History of laptops

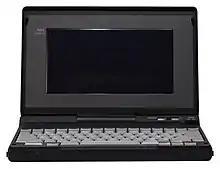
NEC UltraLite (1988)

By the end of the 1980s, laptop computers were becoming popular among business people. The 16-bit COMPAQ SLT/286 debuted in October 1988, being the first battery-powered laptop to support an internal hard disk drive and a VGA compatible LCD screen. It weighed .